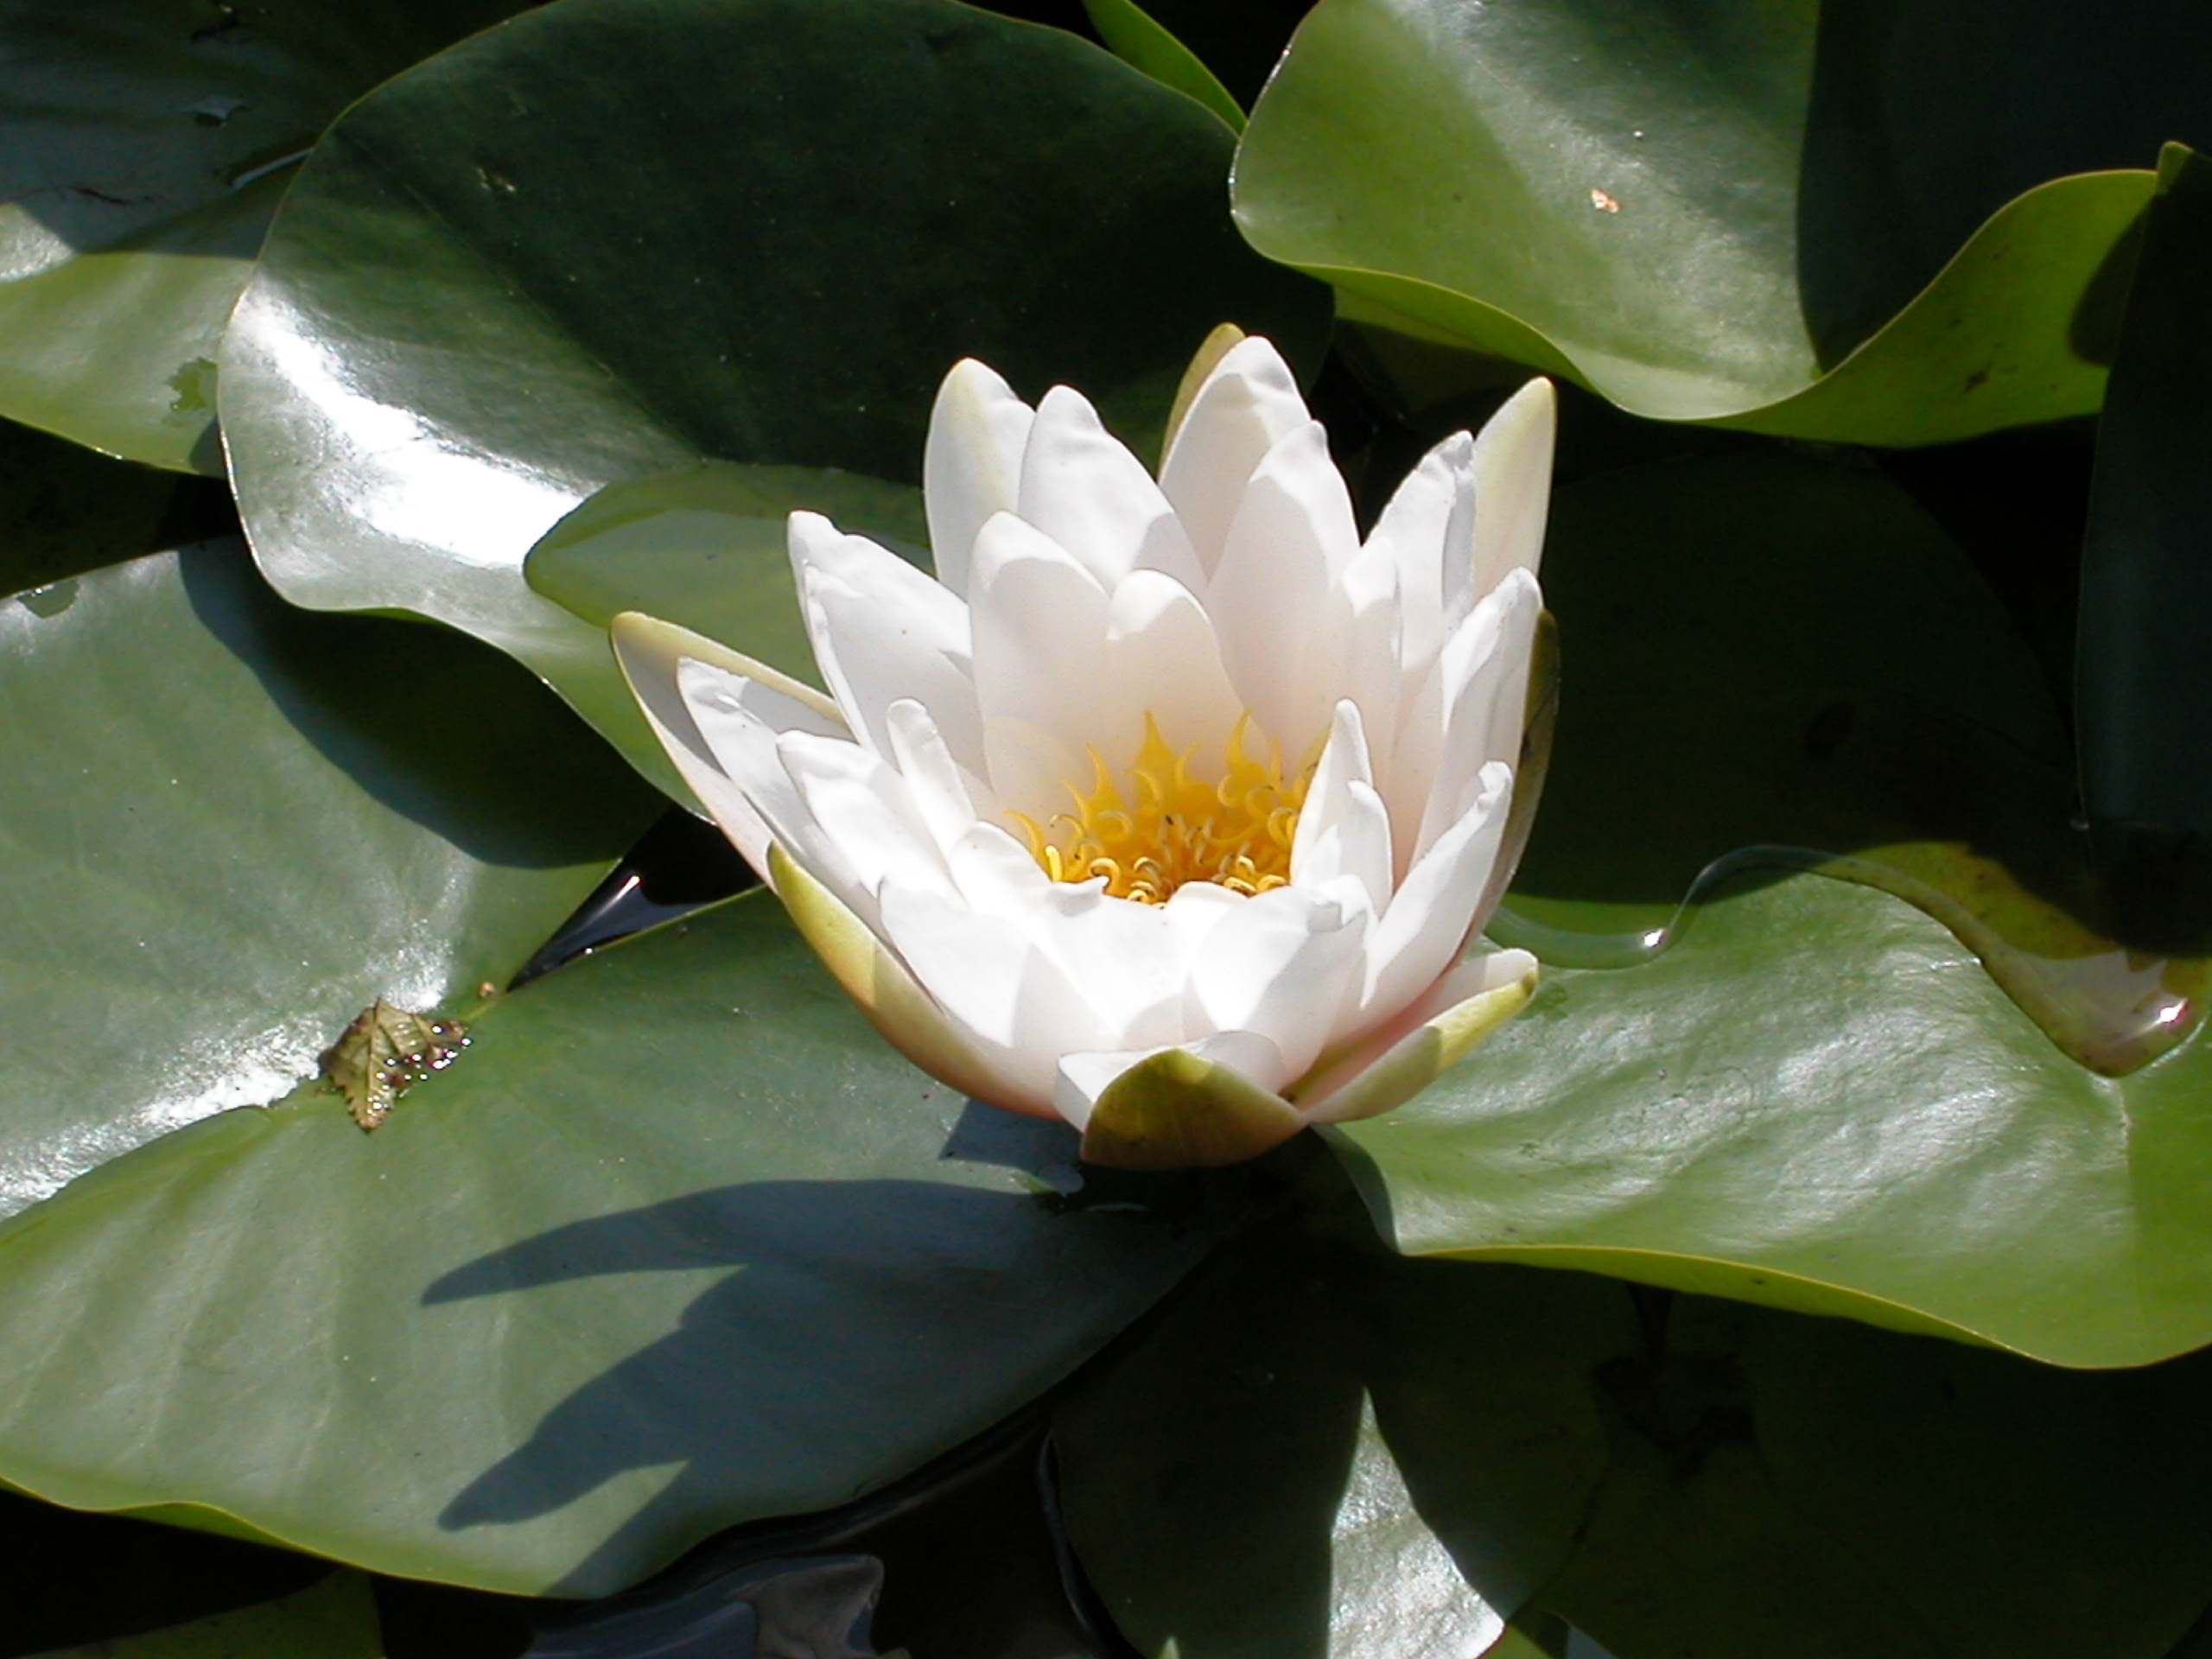
nature, blossom, plant, leaf, flower, petal, green, botany, sacred lotus, aquatic plant, flora, white flower, lotus, lily, macro photography, flowering plant, white water lily, land plant, lotus family